Maksim Shevchenko (journalist)

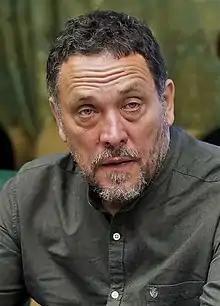
Shevchenko in 2017

Maxim Shevchenko (born February 22, 1966) is an editor, journalist and presenter on television and radio in Russia, one of the leading Russian journalists and experts on ethno-cultural and religious policies. He is the leader of the opposition Russian Party of Freedom and Justice.